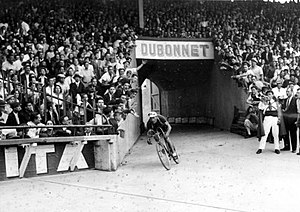
Romain Maes
Romain Maes under Tour de France 1935
Romain Maes var en belgisk cykelrytter som vandt Tour de France 1935.